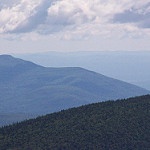
Scene: Outdoor